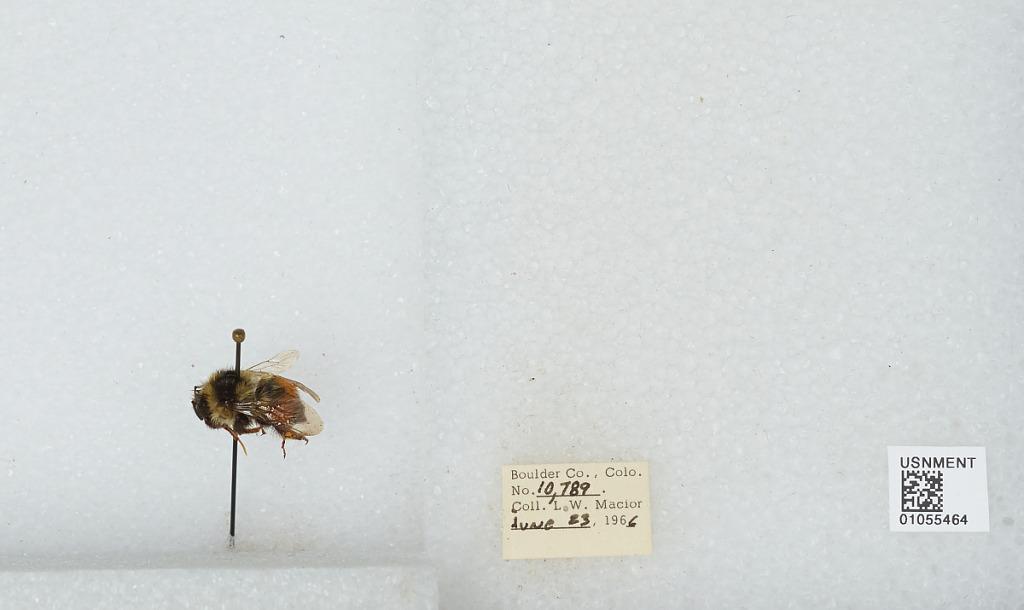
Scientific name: Bombus (Pyrobombus) bifarius Cresson
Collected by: L. Macior
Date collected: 1966-6-23
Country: United States
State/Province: Colorado
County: Boulder
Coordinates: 40.09, -105.36